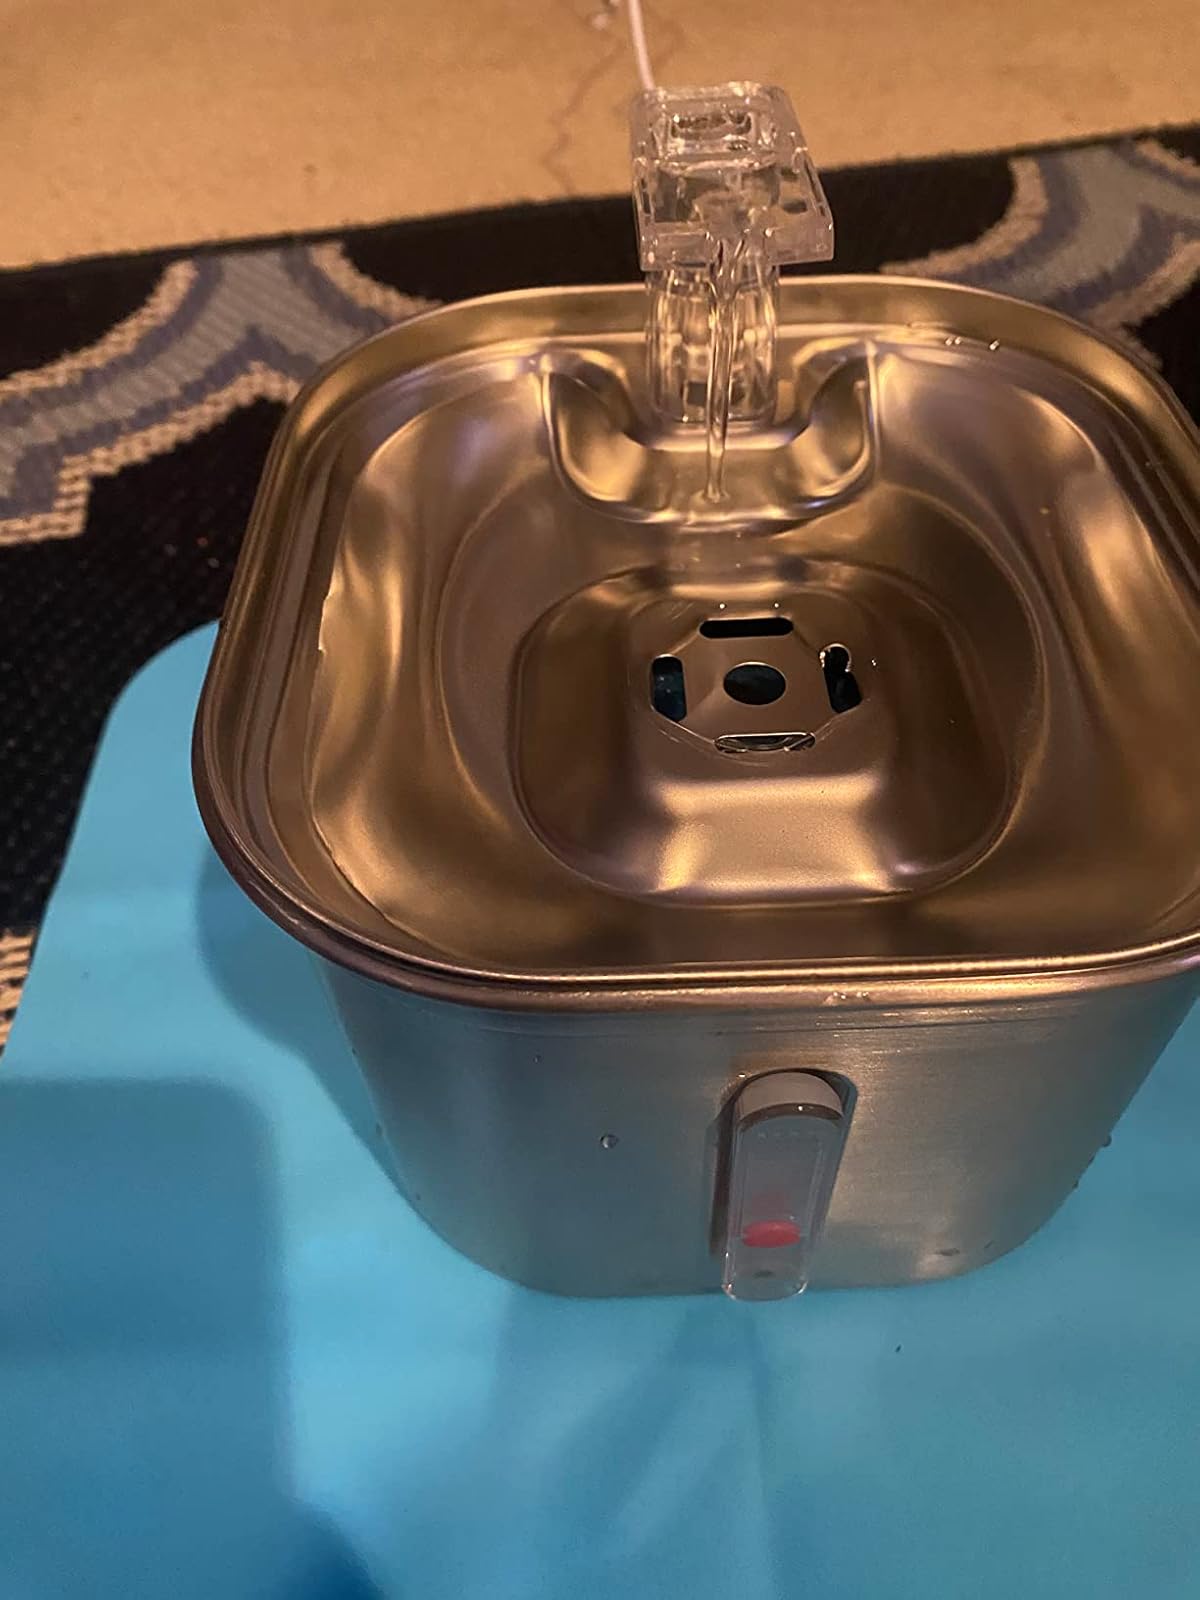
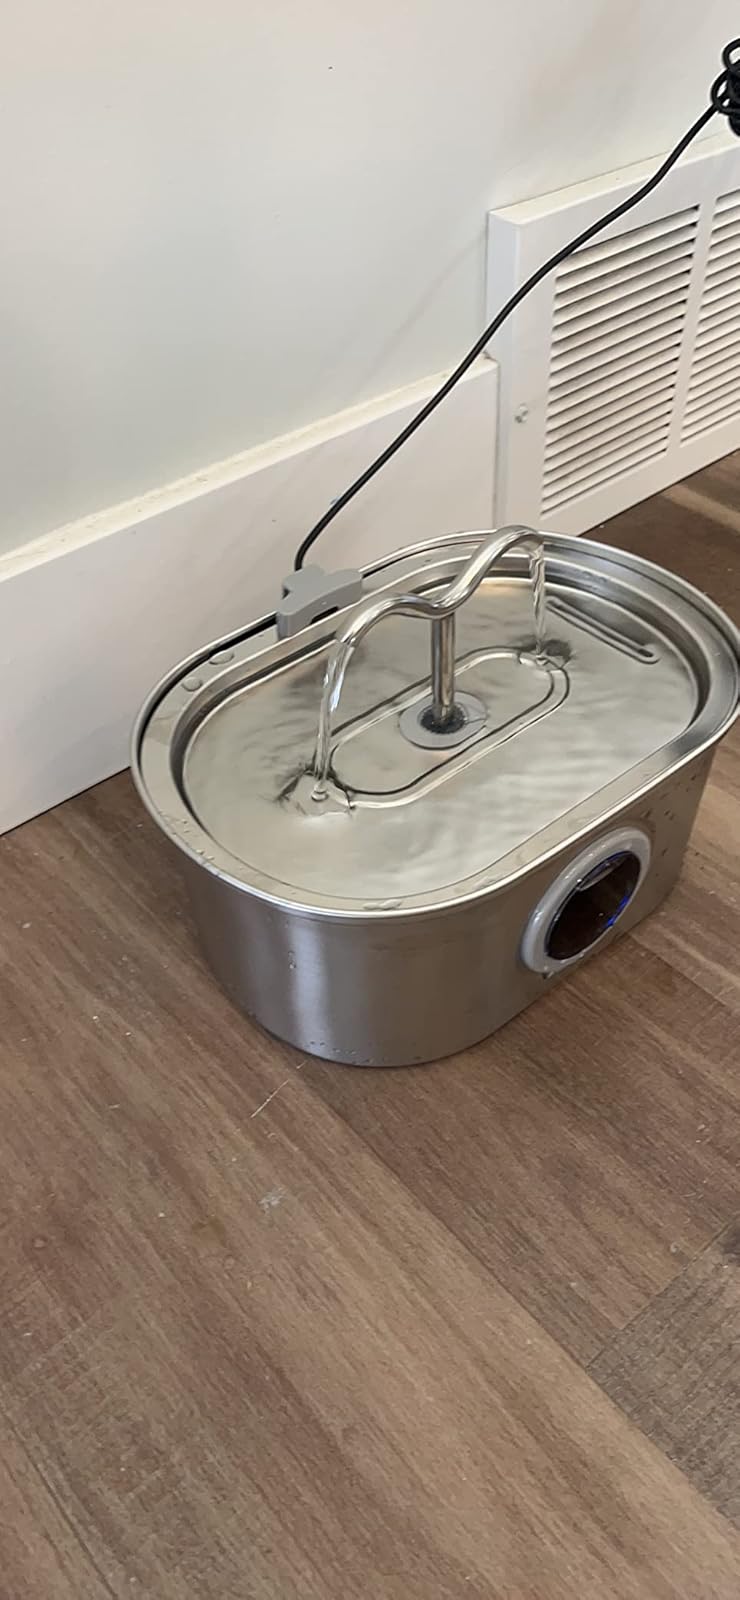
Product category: items_bowl
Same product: no